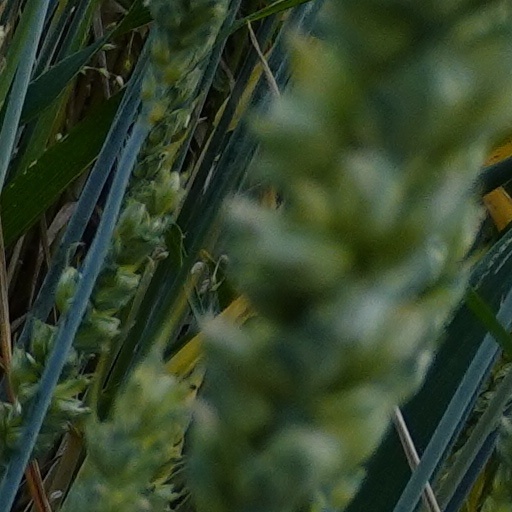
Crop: wheat